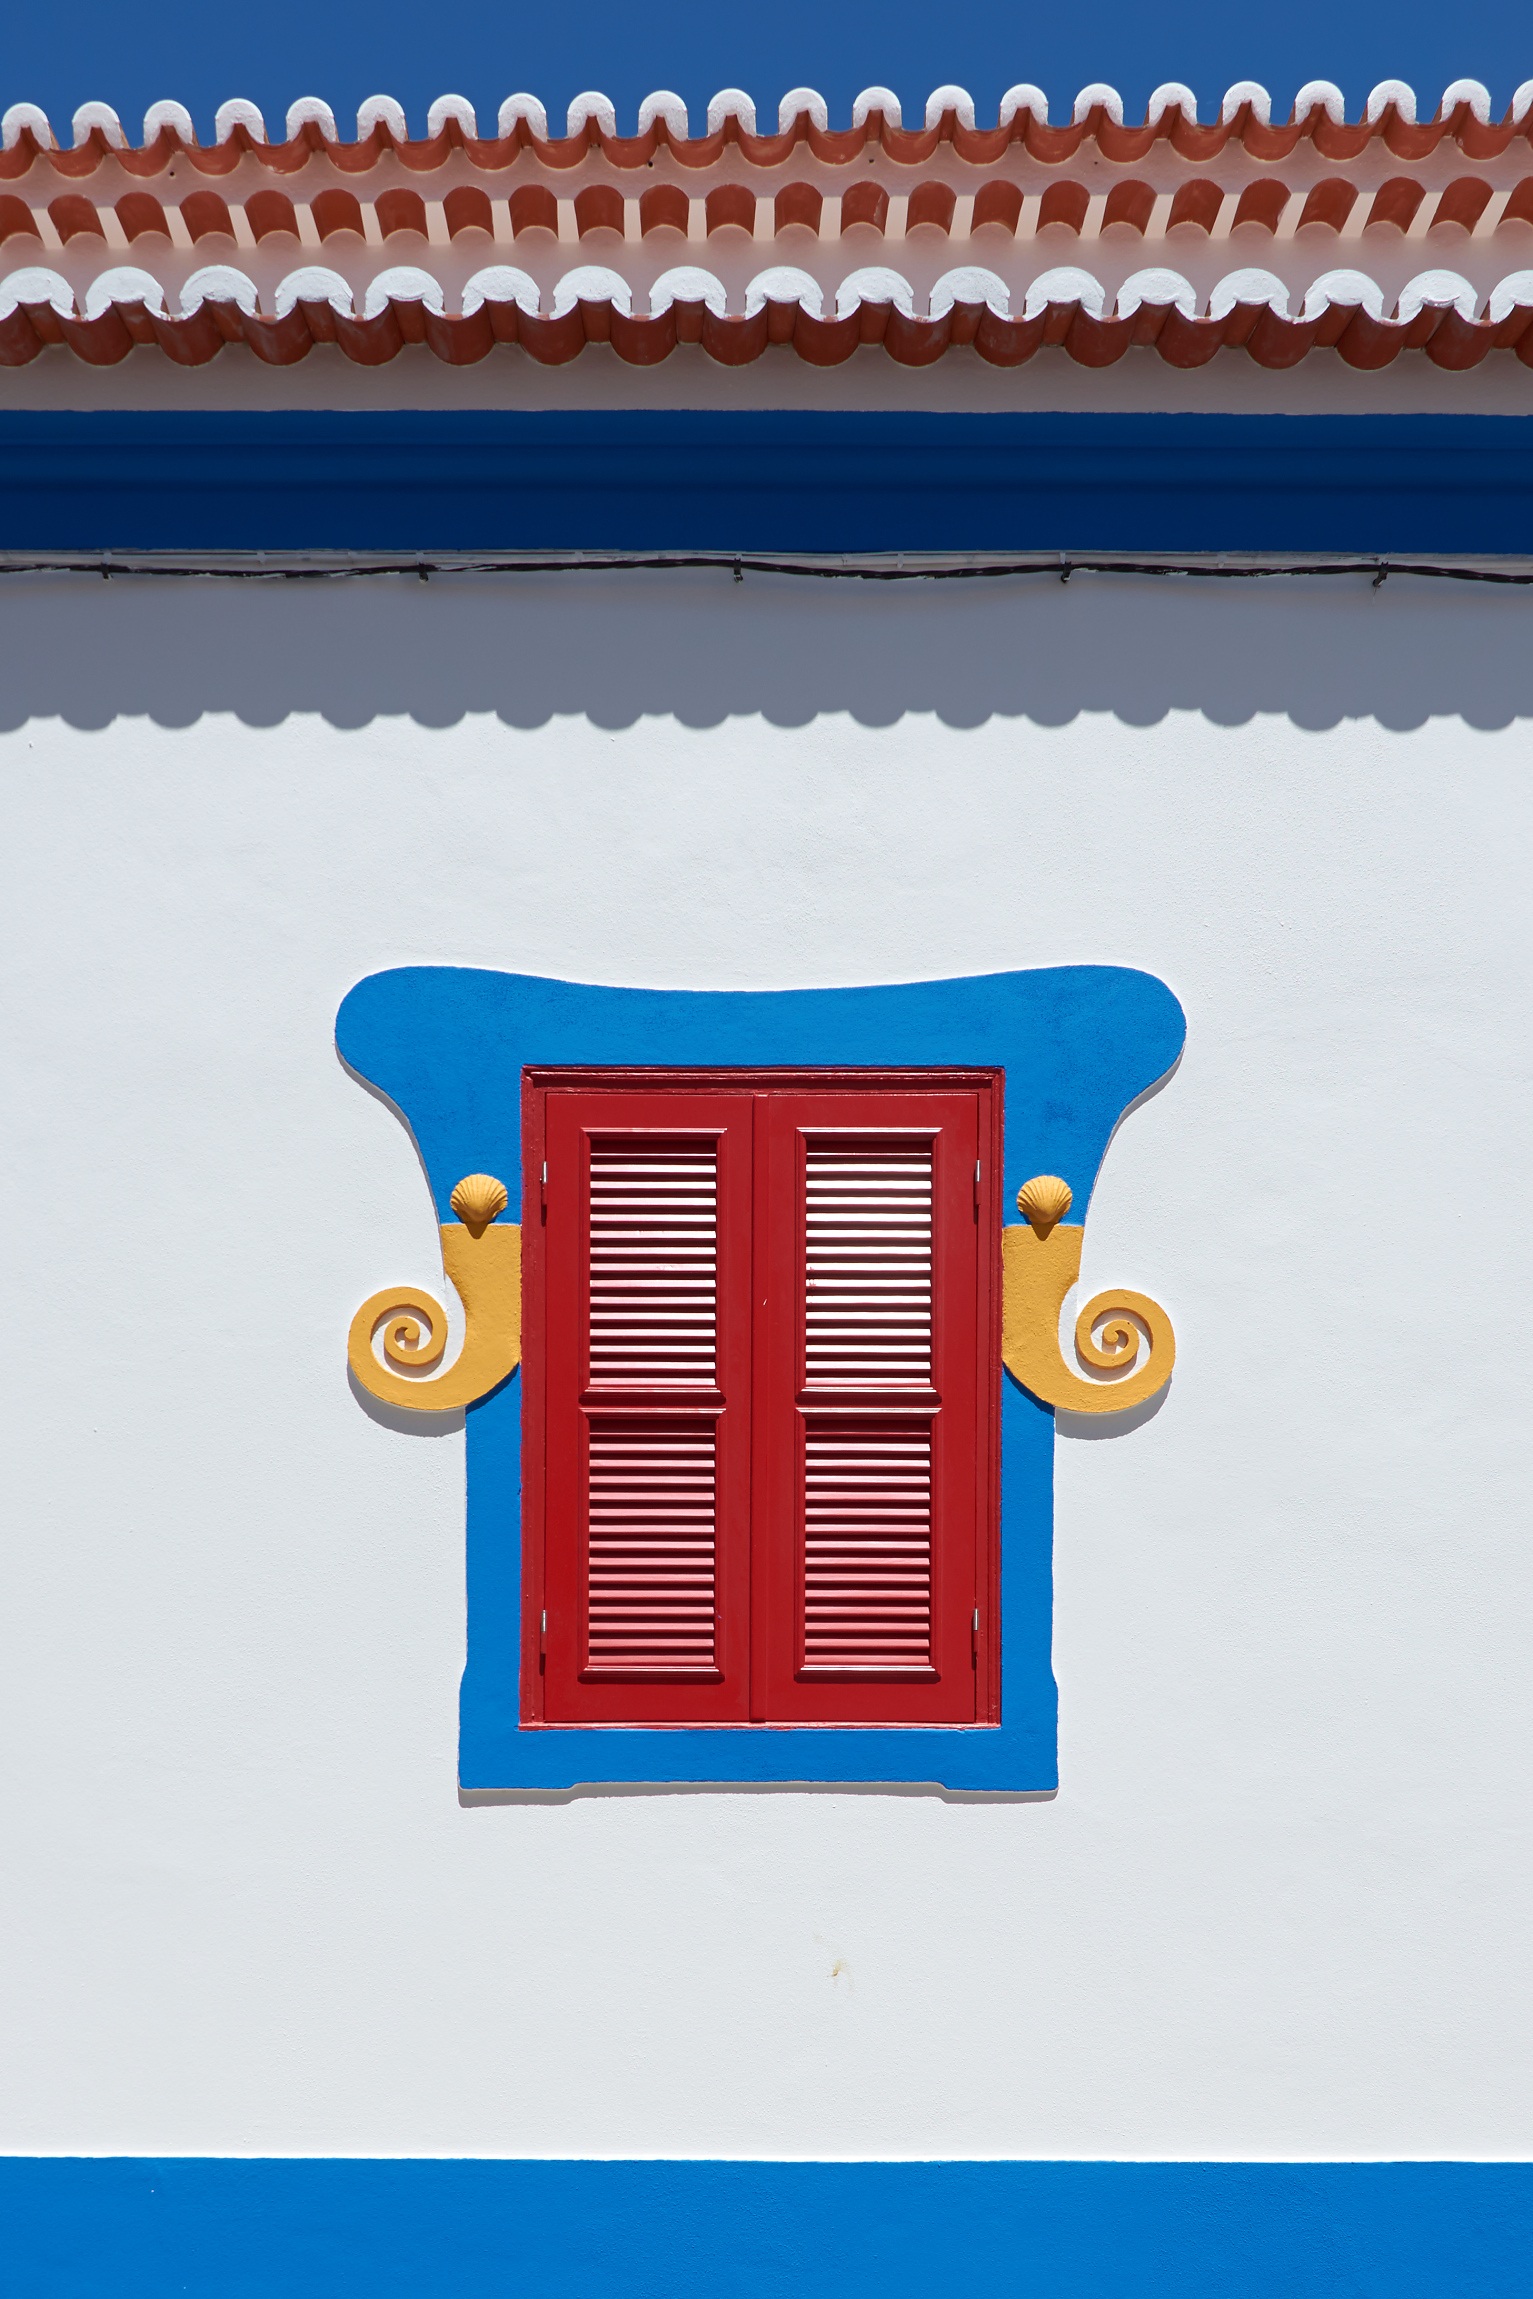
architecture, structure, white, window, number, roof, building, home, wall, color, flag, facade, blue, craft, colorful, toy, decor, artwork, painting, ornament, shingle, font, old town, creativity, illustration, text, composition, picture frame, painted, artists, art nouveau, artfully, old window, traditionally, hauswand, housewife, artistically, mediteran, street decoration